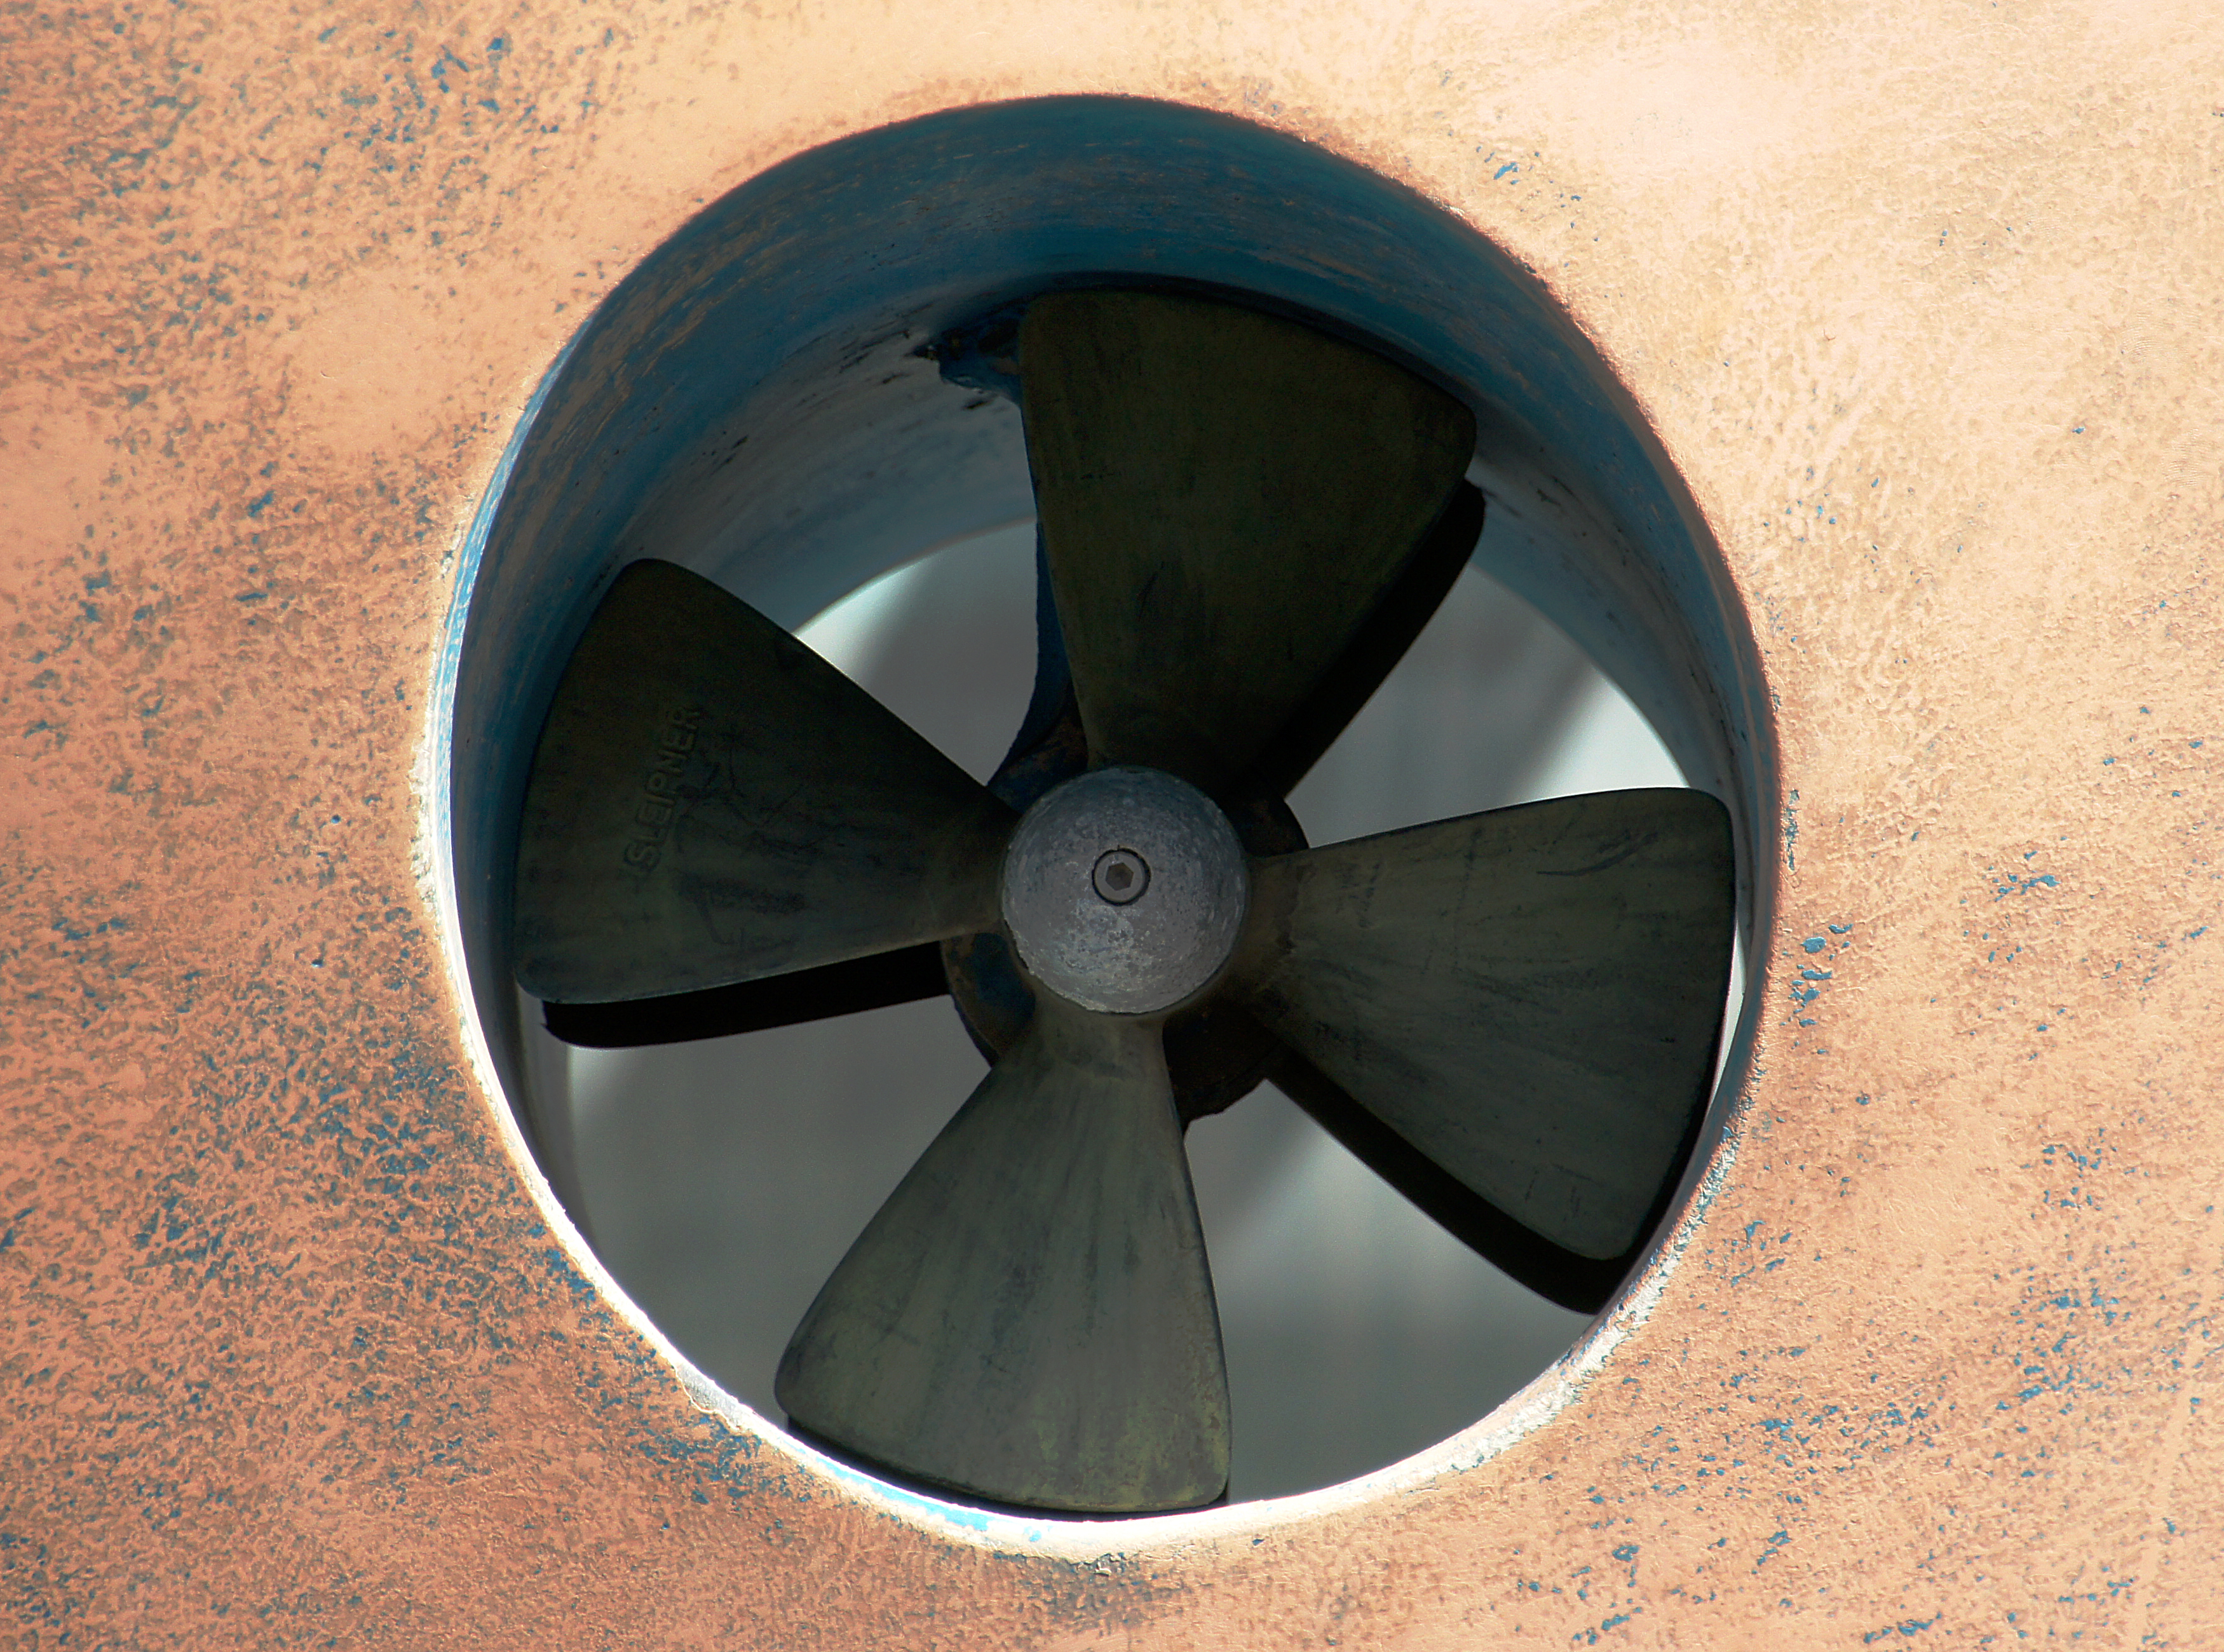
wing, wheel, spoke, sailing, circle, boats, ships, rim, prop, ropes, bows, bouys, hulls, clets, aircraft engine